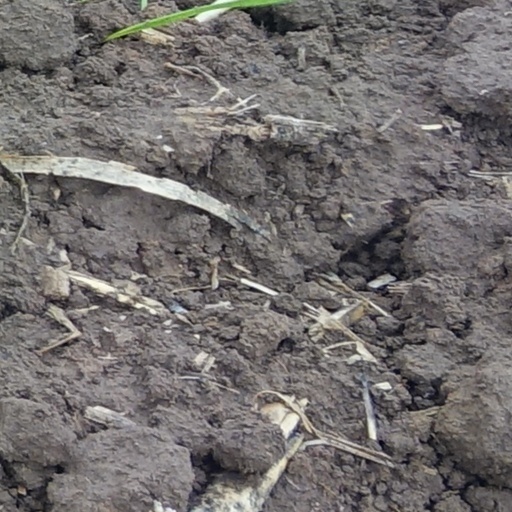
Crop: wheat